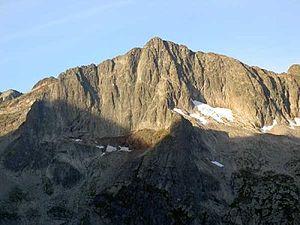
Le pic des Spijeoles est un sommet des Pyrénées françaises.